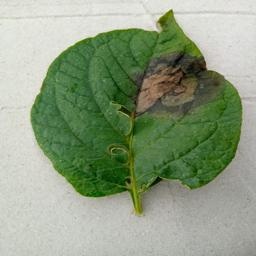
Etiqueta: Late Blight